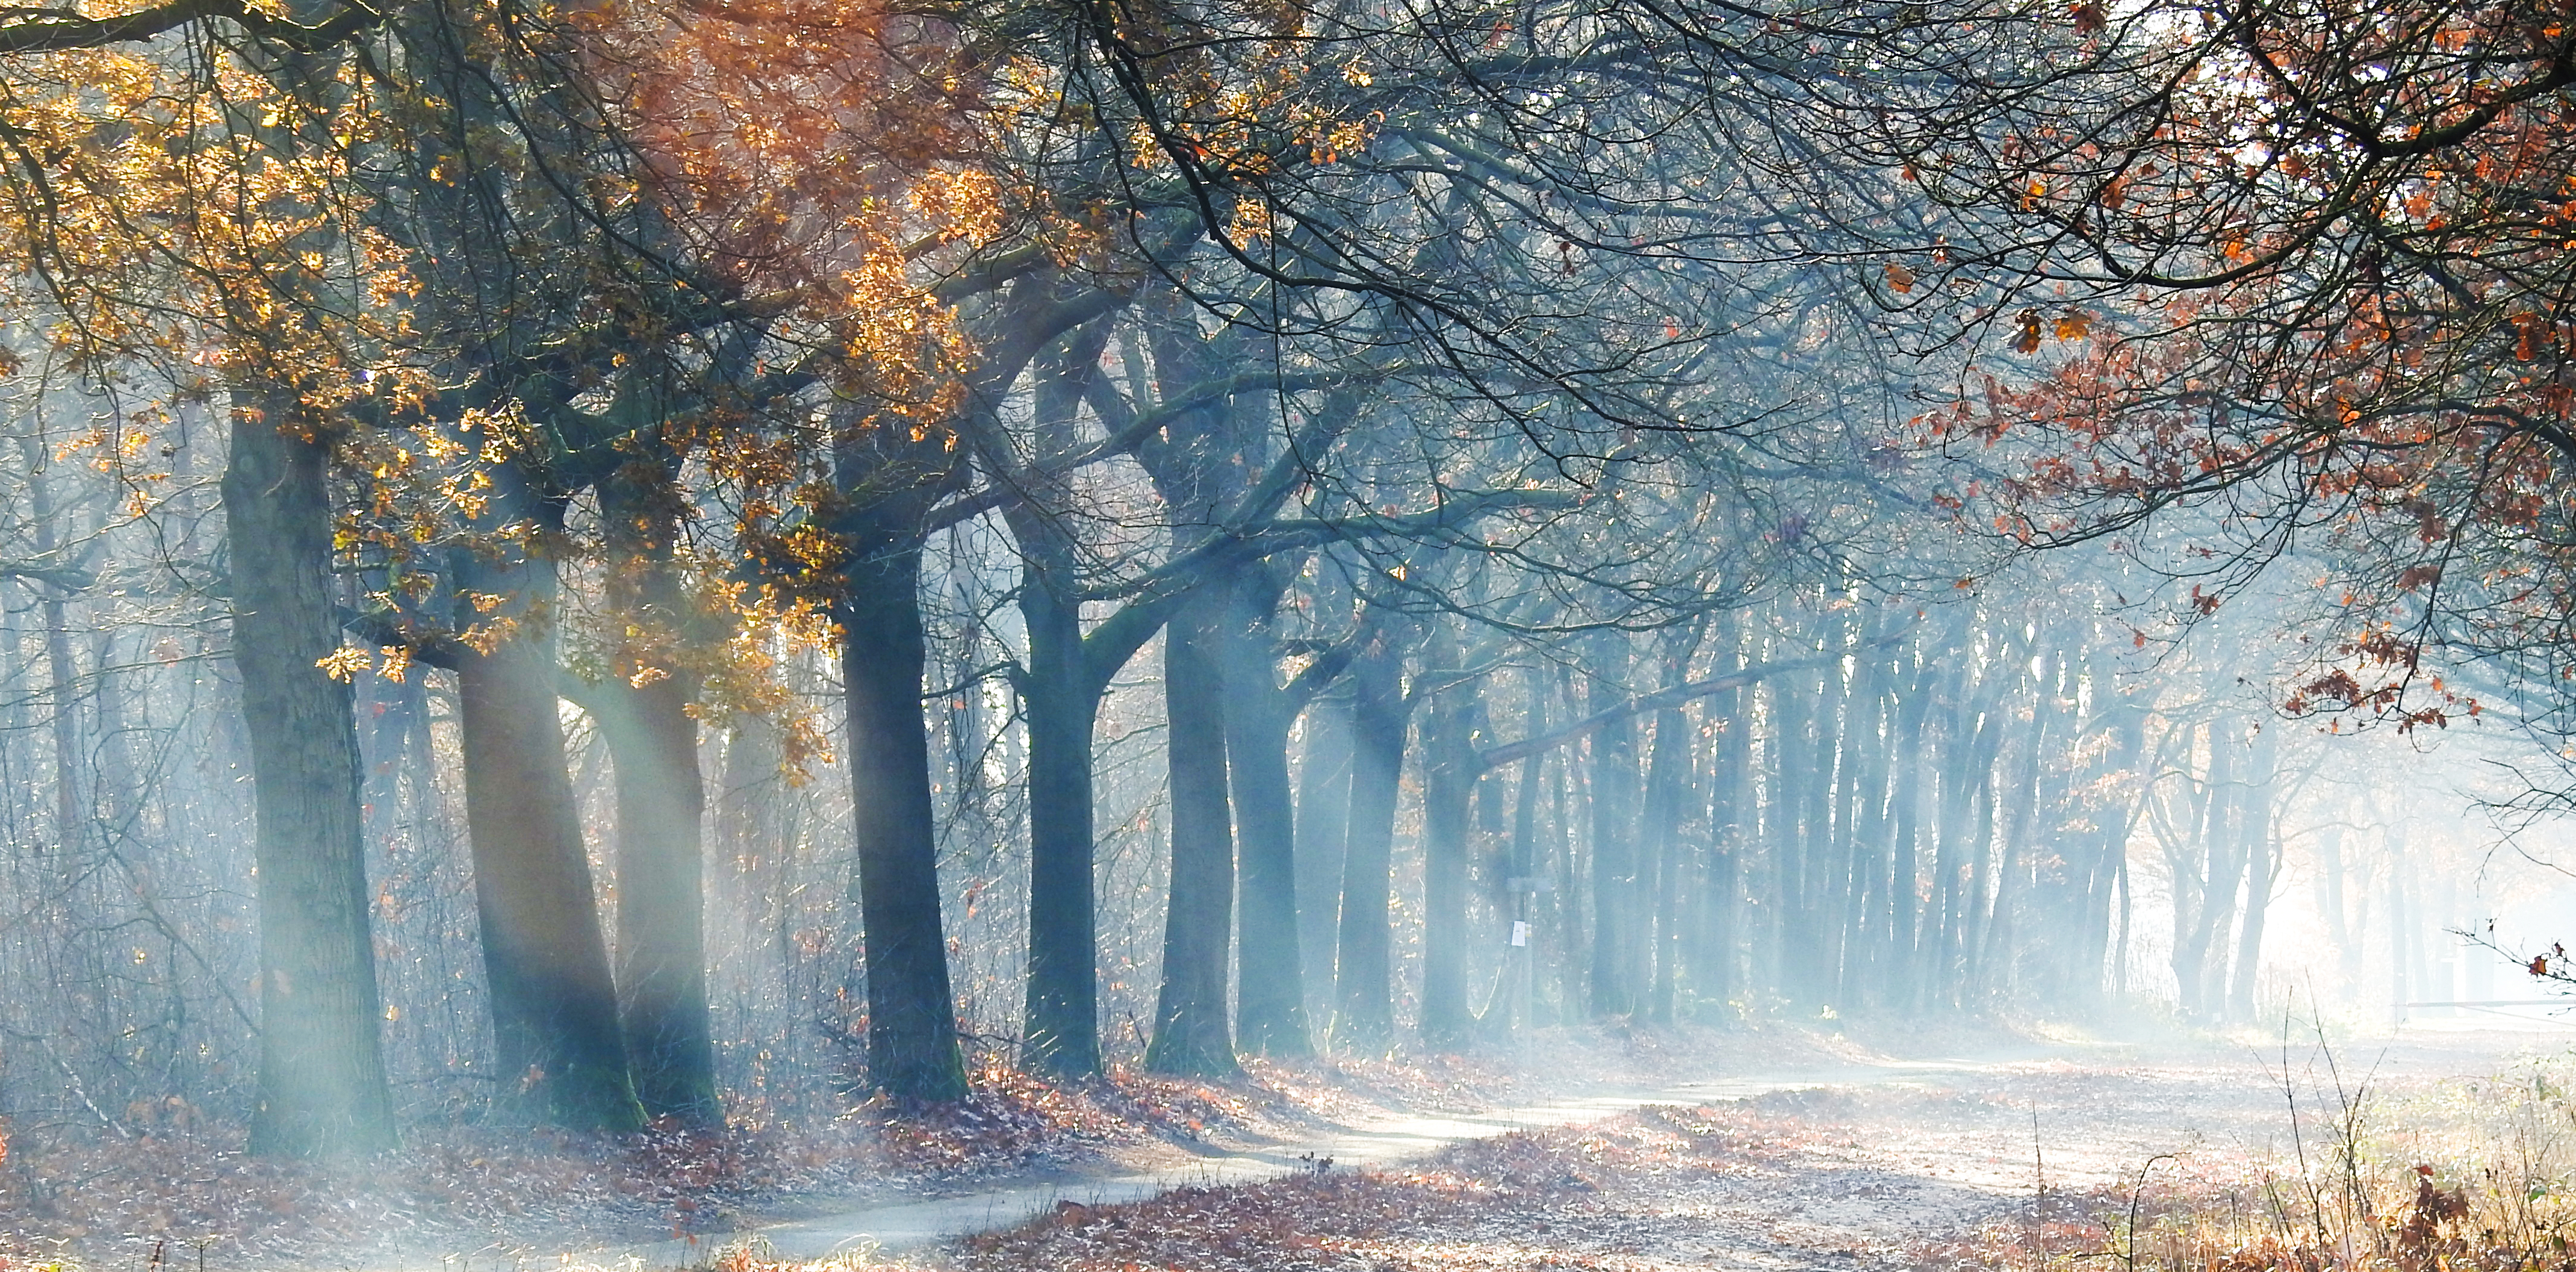
misty, sun, forrest, natural landscape, nature, tree, atmospheric phenomenon, woodland, natural environment, forest, sky, atmosphere, morning, biome, branch, woody plant, sunlight, deciduous, Northern hardwood forest, autumn, leaf, plant, winter, fog, landscape, old growth forest, freezing, temperate broadleaf and mixed forest, mist, grove, trunk, state park